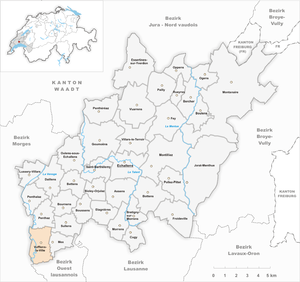
Vufflens-la-Ville est une commune suisse du canton de Vaud, située dans le district du Gros-de-Vaud. Citée dès 1011, elle fit partie du district de Cossonay de 1803 à 2007. La commune est peuplée de 1 298 habitants en 2018. Son territoire, d'une surface de 538 hectares, se situe dans la région du Gros-de-Vaud au bord de la Venoge.